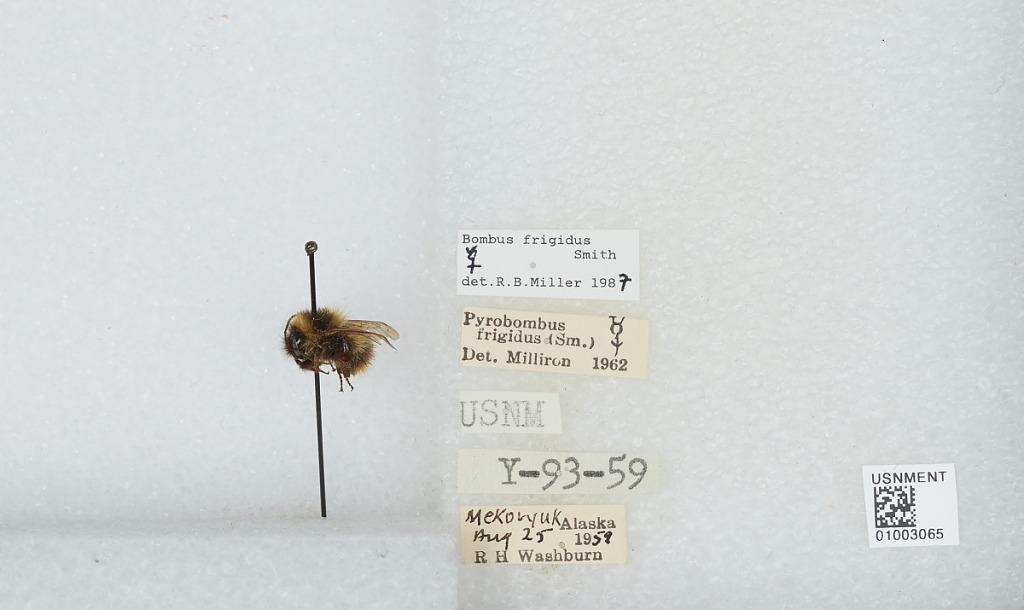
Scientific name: Bombus (Pyrobombus) frigidus Smith
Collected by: R. Washburn
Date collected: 1959-8-25
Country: United States
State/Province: Alaska
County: Bethel
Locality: Mekoryuk
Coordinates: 60.3892, -166.207
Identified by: Miller, R. B.